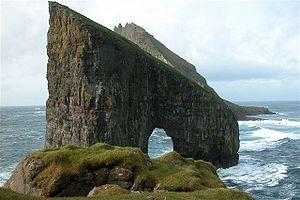
Un stack, appelé aussi éperon d'érosion marine, est un pilier, une aiguille ou un pinacle de pierre détaché du littoral par l'érosion et pouvant ou non former une île. L'aiguille a une forme pointue, contrairement au pilier alors que le pinacle est un terme plus général utilisé pour désigner un piton en forme de pilier ou d'aiguille.
Les Îles Féroé sont un pays constitutif du Royaume du Danemark, avec le Danemark et le Groenland. Ce territoire est composé de l'archipel subarctique du même nom situé dans l'océan Atlantique nord, non loin de la mer de Norvège que seule l'île de Fugloy baigne par son cap nord-est. Les pointes septentrionales des îles de Streymoy et Eysturoy sont à peu près équidistantes de l'Écosse et de l'Islande. L'archipel a une superficie de 1 400 km² et compte 52 110 habitants en 2020, appelés Féroïens.